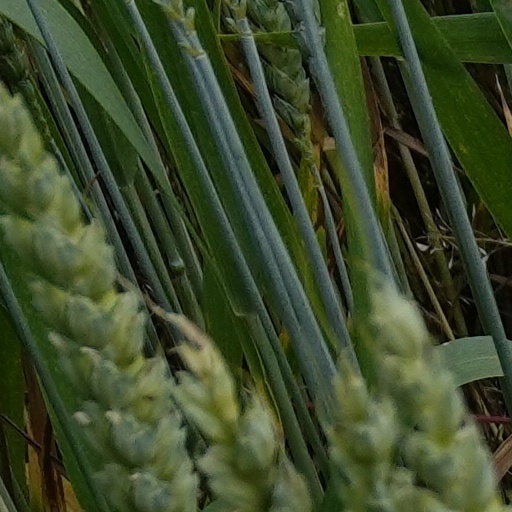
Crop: wheat